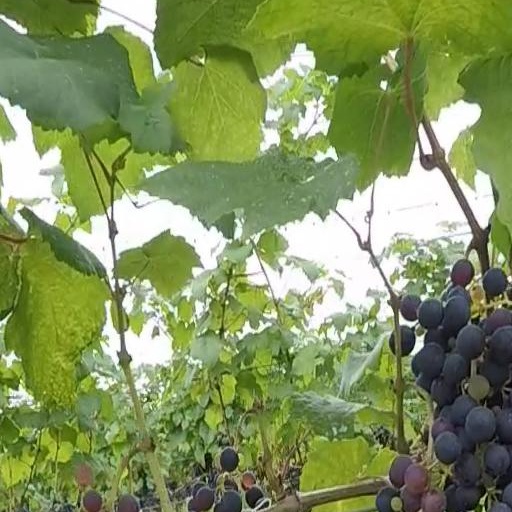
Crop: grape